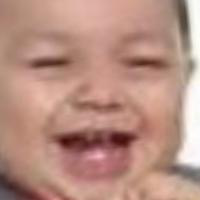
Age group: age 01-10